North Central High School (Spokane, Washington)

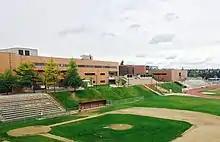
Looking northwest with the athletic fields in the foreground

Located in the north central part of Spokane, NCHS is a multi-story building and a layout on which students sometimes need to walk across the football field to an annex building for some classes. The current building was constructed during 1980–1981, taking the place of the original 1908 NCHS building which was torn down. It has an extensive skylight area where seniors usually eat lunch. The property encompasses over a city block in Spokane, and includes a combined football/track field, baseball and softball fields, and six tennis courts. It is rumored that the school is haunted due to the fact that it was built on an ancient Indian burial ground. A 17.5 million modernization of the commons area and cafeteria was completed in December 2017.